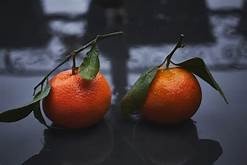
Label: mandarine